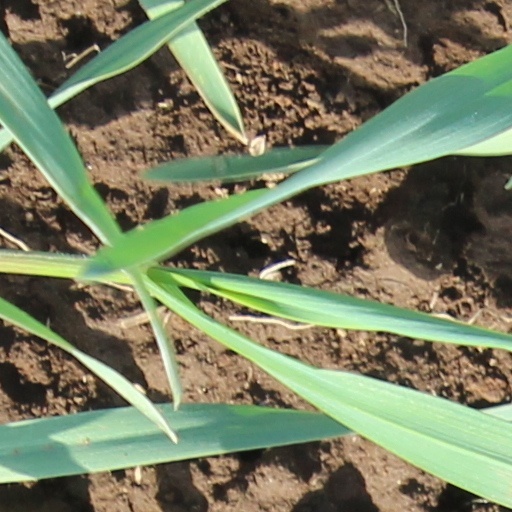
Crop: wheat